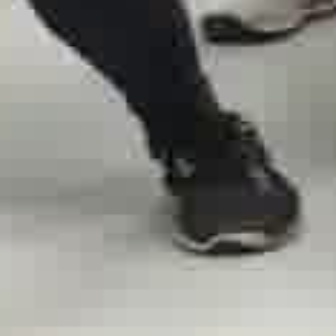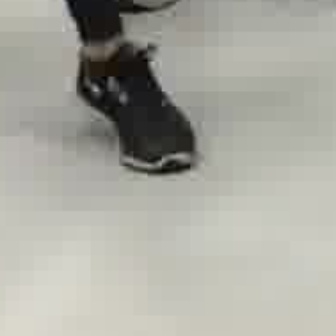
  Please identify the target specified by the bounding box [156,112,291,247] in the first image and locate it in the second image. Return the coordinates in [x_min,y_min,x_max,y_max] format.
Answer: [75,39,196,161]